Keros-Syros culture

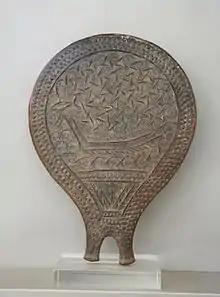
Clay "frying-pan" with ship and fish. From Chalandriani on Syros. Keros-Syros culture. National Archaeological Museum Athens

Keros-Syros culture is well represented by numerous cemeteries on Amorgos (notably Dokathismata) and Naxos (Aplomata, Spedos).